Pavel Soukup (cyclist)

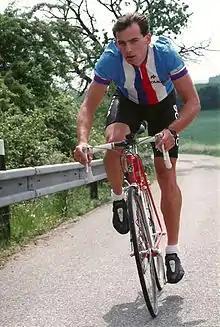
Pavel Soukup in 1992

Pavel Soukup (born 12 April 1965) is a Czech former cyclist, a participant in the World Championships in the years 1982 – 1990. In 1986 he won a gold medal in team pursuit race with Svatopluk Buchta, Teodor Černý and Aleš Trčka in Colorado Springs. He also finished on the third place in 1983 and 1987 at the same discipline. He missed the 1984 Summer Olympics due to their boycott by Czechoslovakia and competed in the Friendship Games instead, winning a bronze medal in the team pursuit. He competed in the team pursuit event at the 1988 Summer Olympics.